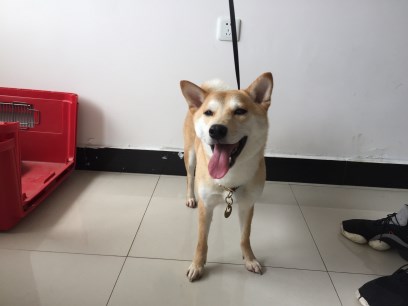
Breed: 1043-n000001-Shiba_Dog